Fadettes of Boston

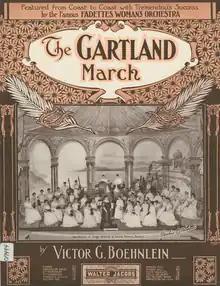
The Gartland March, by Victor G. Boehnlein, 1907 "Featured from Coast to Coast with Tremendous Success by the Famous FADETTES WOMAN'S ORCHESTRA"

The Fadettes of Boston (1888 – 1920) was an all-women orchestra based in Boston, Massachusetts, and directed by Caroline B. Nichols.